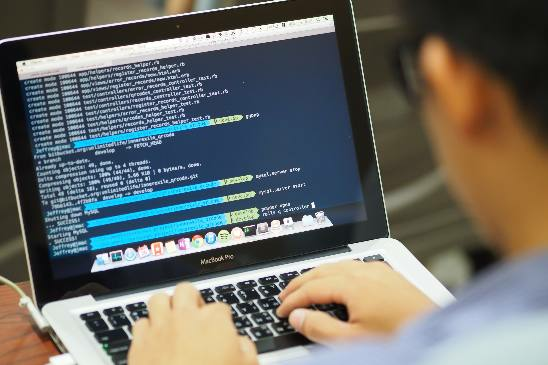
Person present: Yes